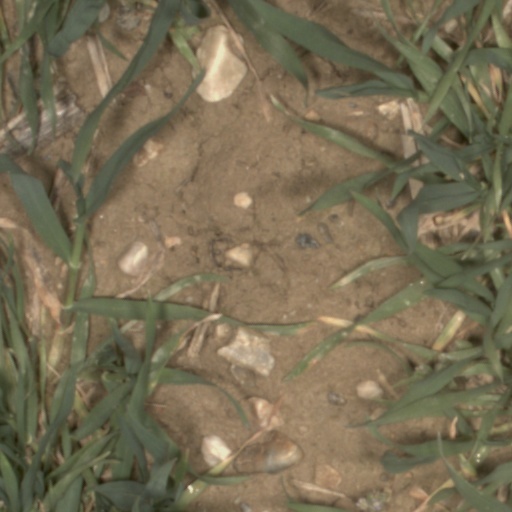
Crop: wheat